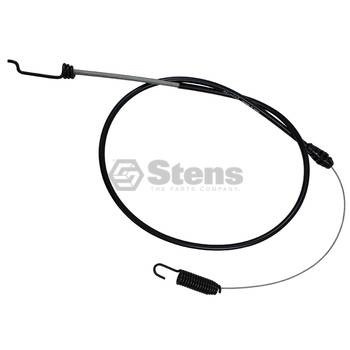
STENS 290-138. Traction Cable / Toro 106-8300
Brand: STENS
Traction Cable / Toro 106-8300 Pack Size:1 Toro 106-8300, Toro 99-1584 Oregon 60-531 Toro 20036-20048 and 20779-20791 Cable Length: 47 ", Conduit Length: 33 ", "Z" bend on one end, spring on one end
Category: Home & Garden > Lawn & Garden > Outdoor Power Equipment Accessories > Lawn Mower Accessories > Lawn Mower Mulch Plugs & Plates